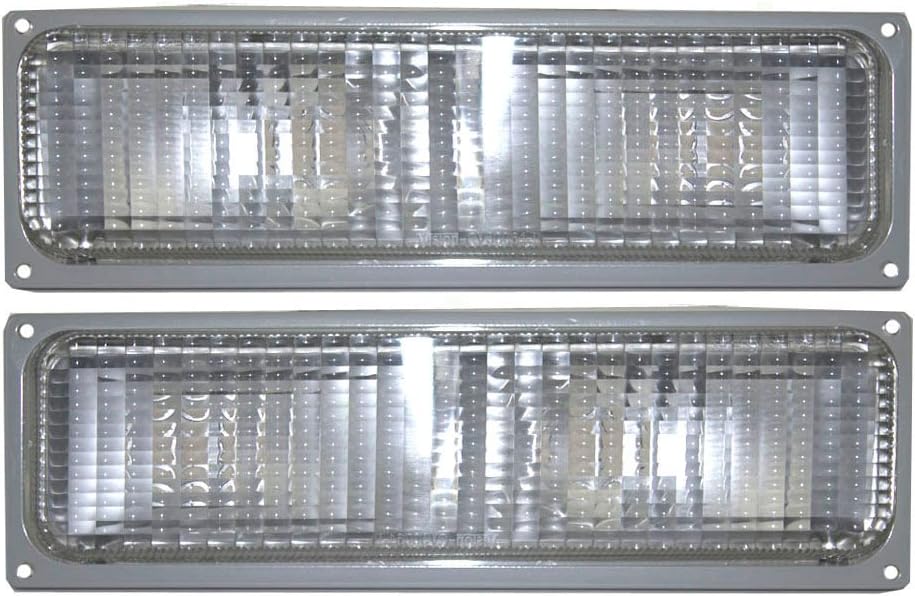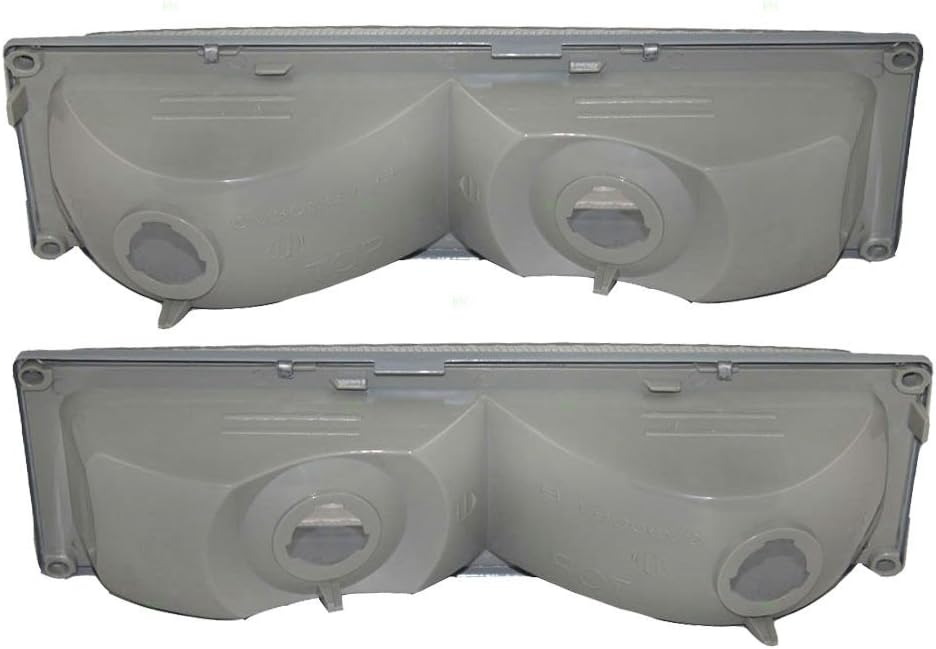
Fleetwood Discovery 1999-2002 RV Motorhome Pair (Left & Right) Replacement Front Corner Turn Signal Lights
Category: Automotive
Fleetwood Discovery 1999-2002 RV Motorhome Pair (Left & Right) Replacement Front Corner Turn Signal Lights
Features: * Pair (Left & Right) Corner Turn Signal Lights | * Brand New in Box | * 1 Year Warranty | * Fit, Function, Appearance Like Original